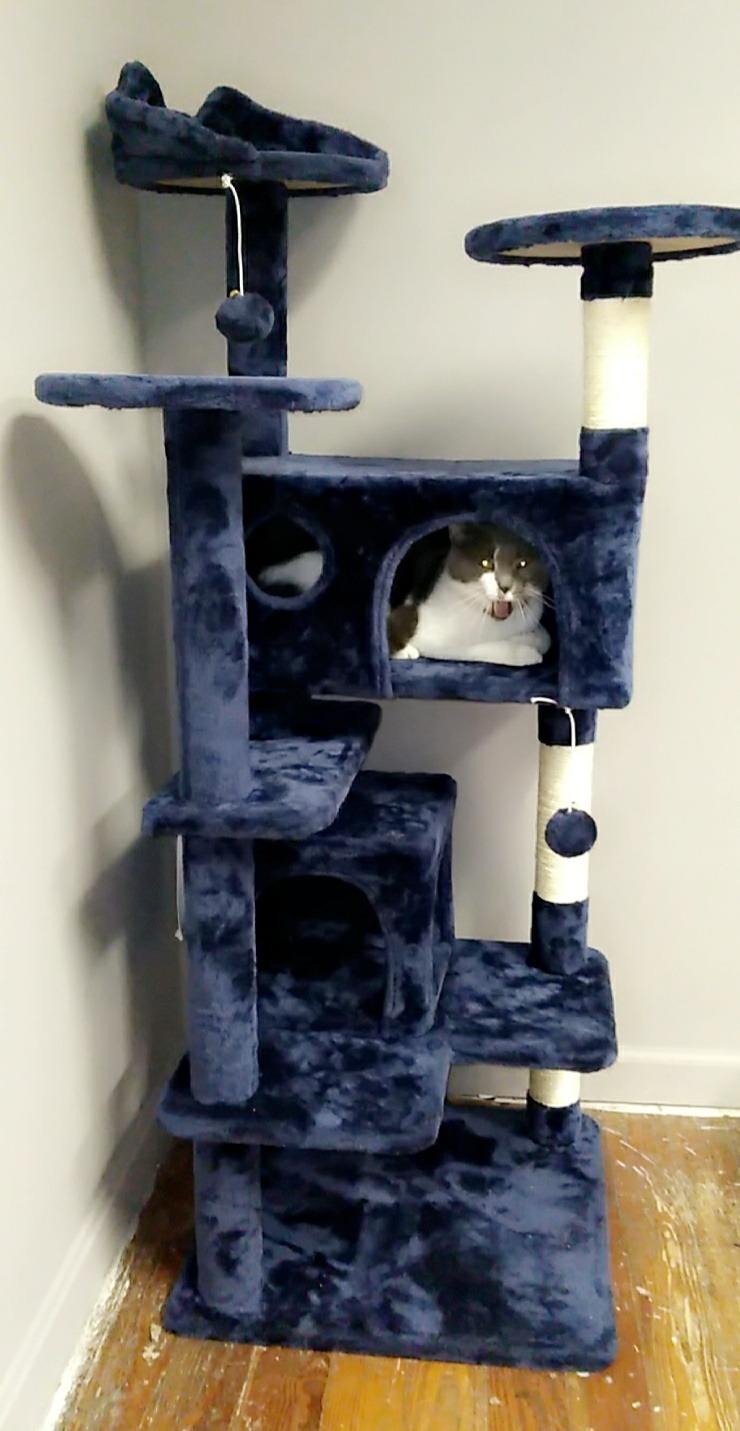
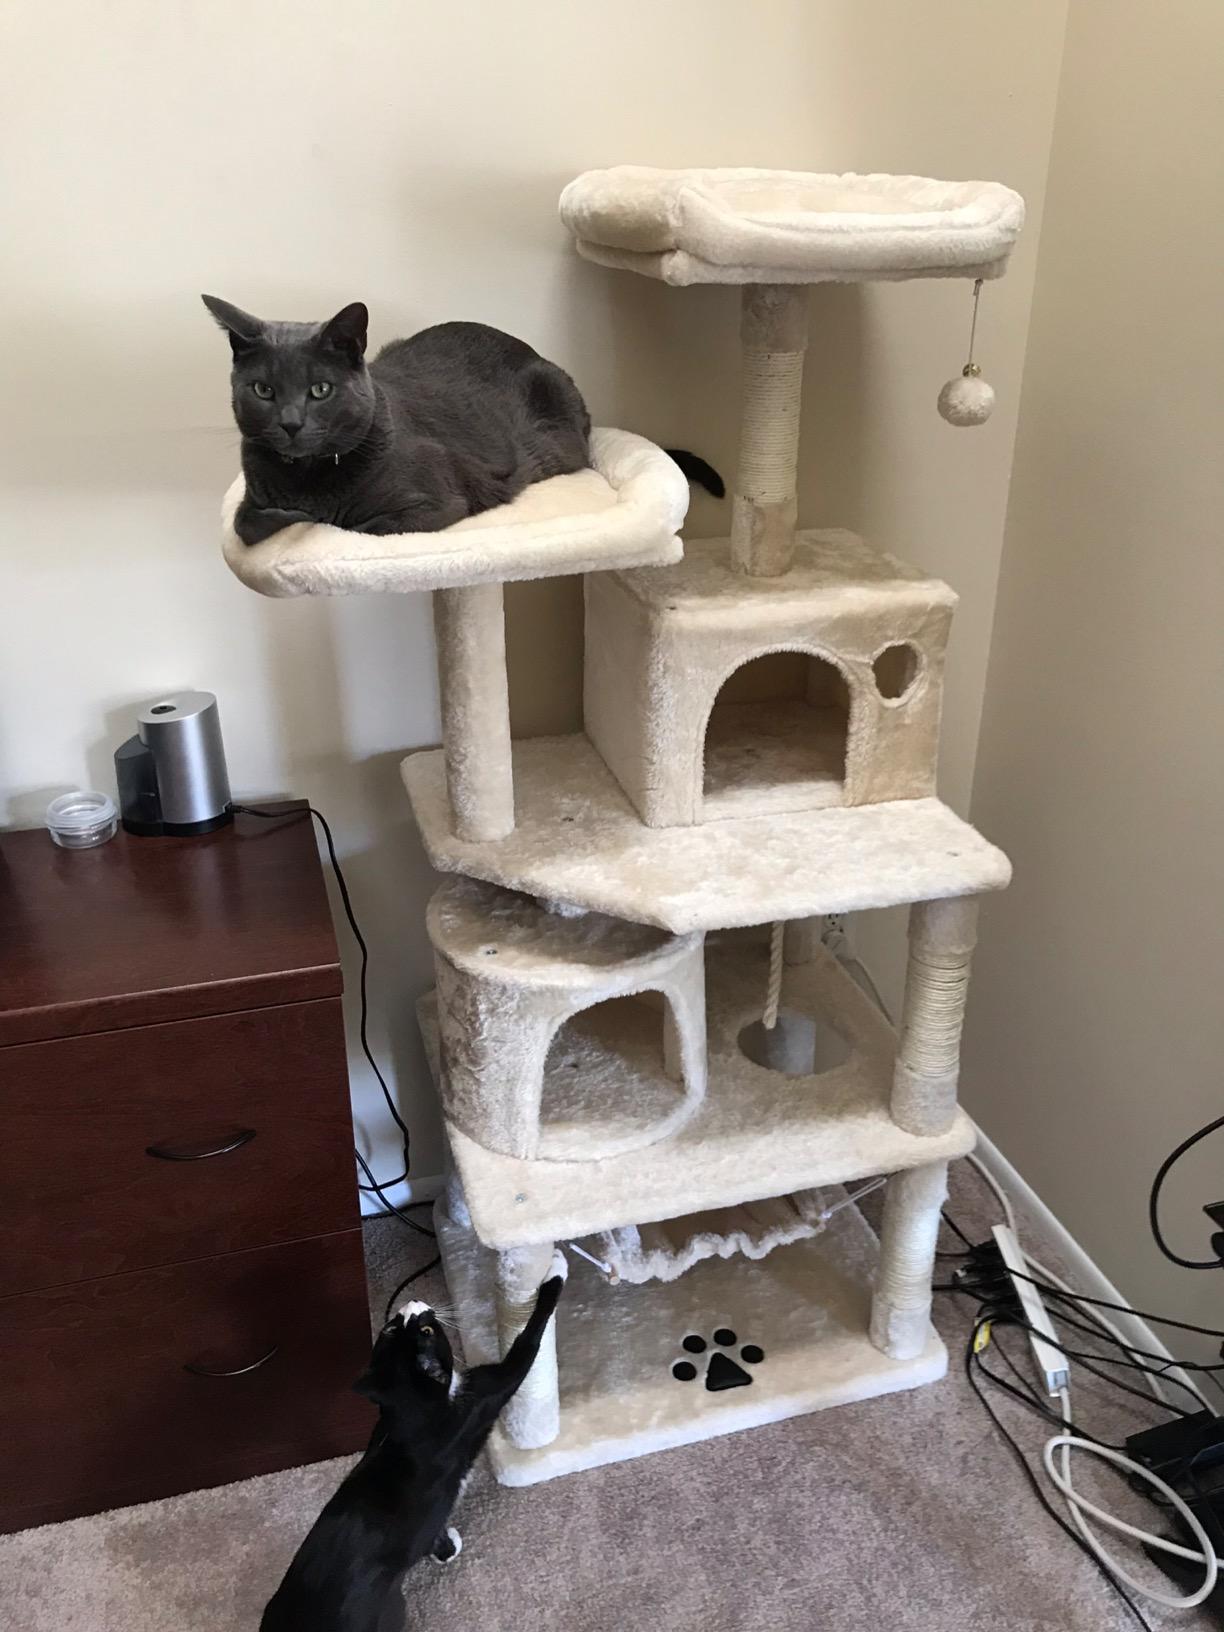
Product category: items_cat tree
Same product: no